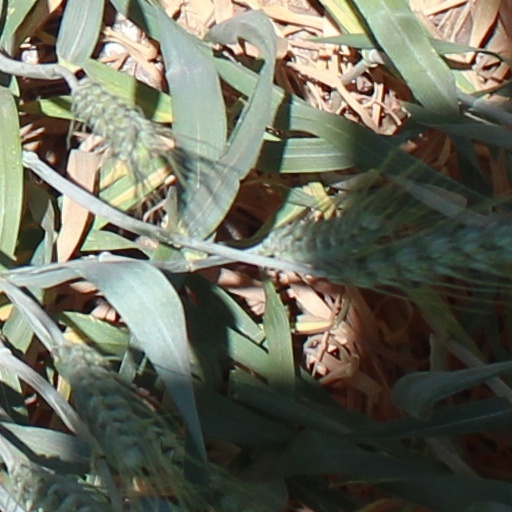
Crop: wheat